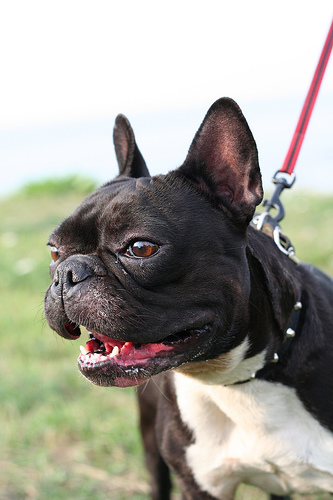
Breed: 1121-n000002-French_bulldog